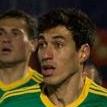
Age: 24